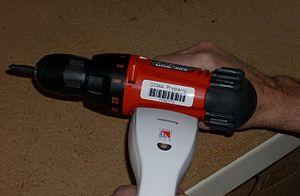
Un code-barres, ou code à barres, est la représentation d'une donnée numérique ou alphanumérique sous forme d'un symbole constitué de barres et d'espaces dont l'épaisseur varie en fonction de la symbologie utilisée et des données ainsi codées. Il existe des milliers de codes-barres différents ; ceux-ci sont destinés à une lecture automatisée par un capteur électronique, le lecteur de code-barres. Pour l'impression des codes-barres, les technologies les plus utilisées sont l'impression laser et le transfert thermique.